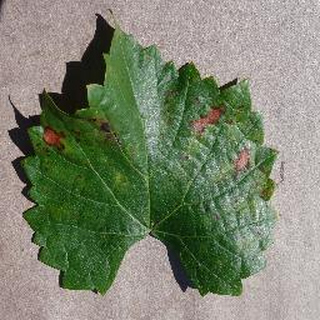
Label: grape_esca_black_measles